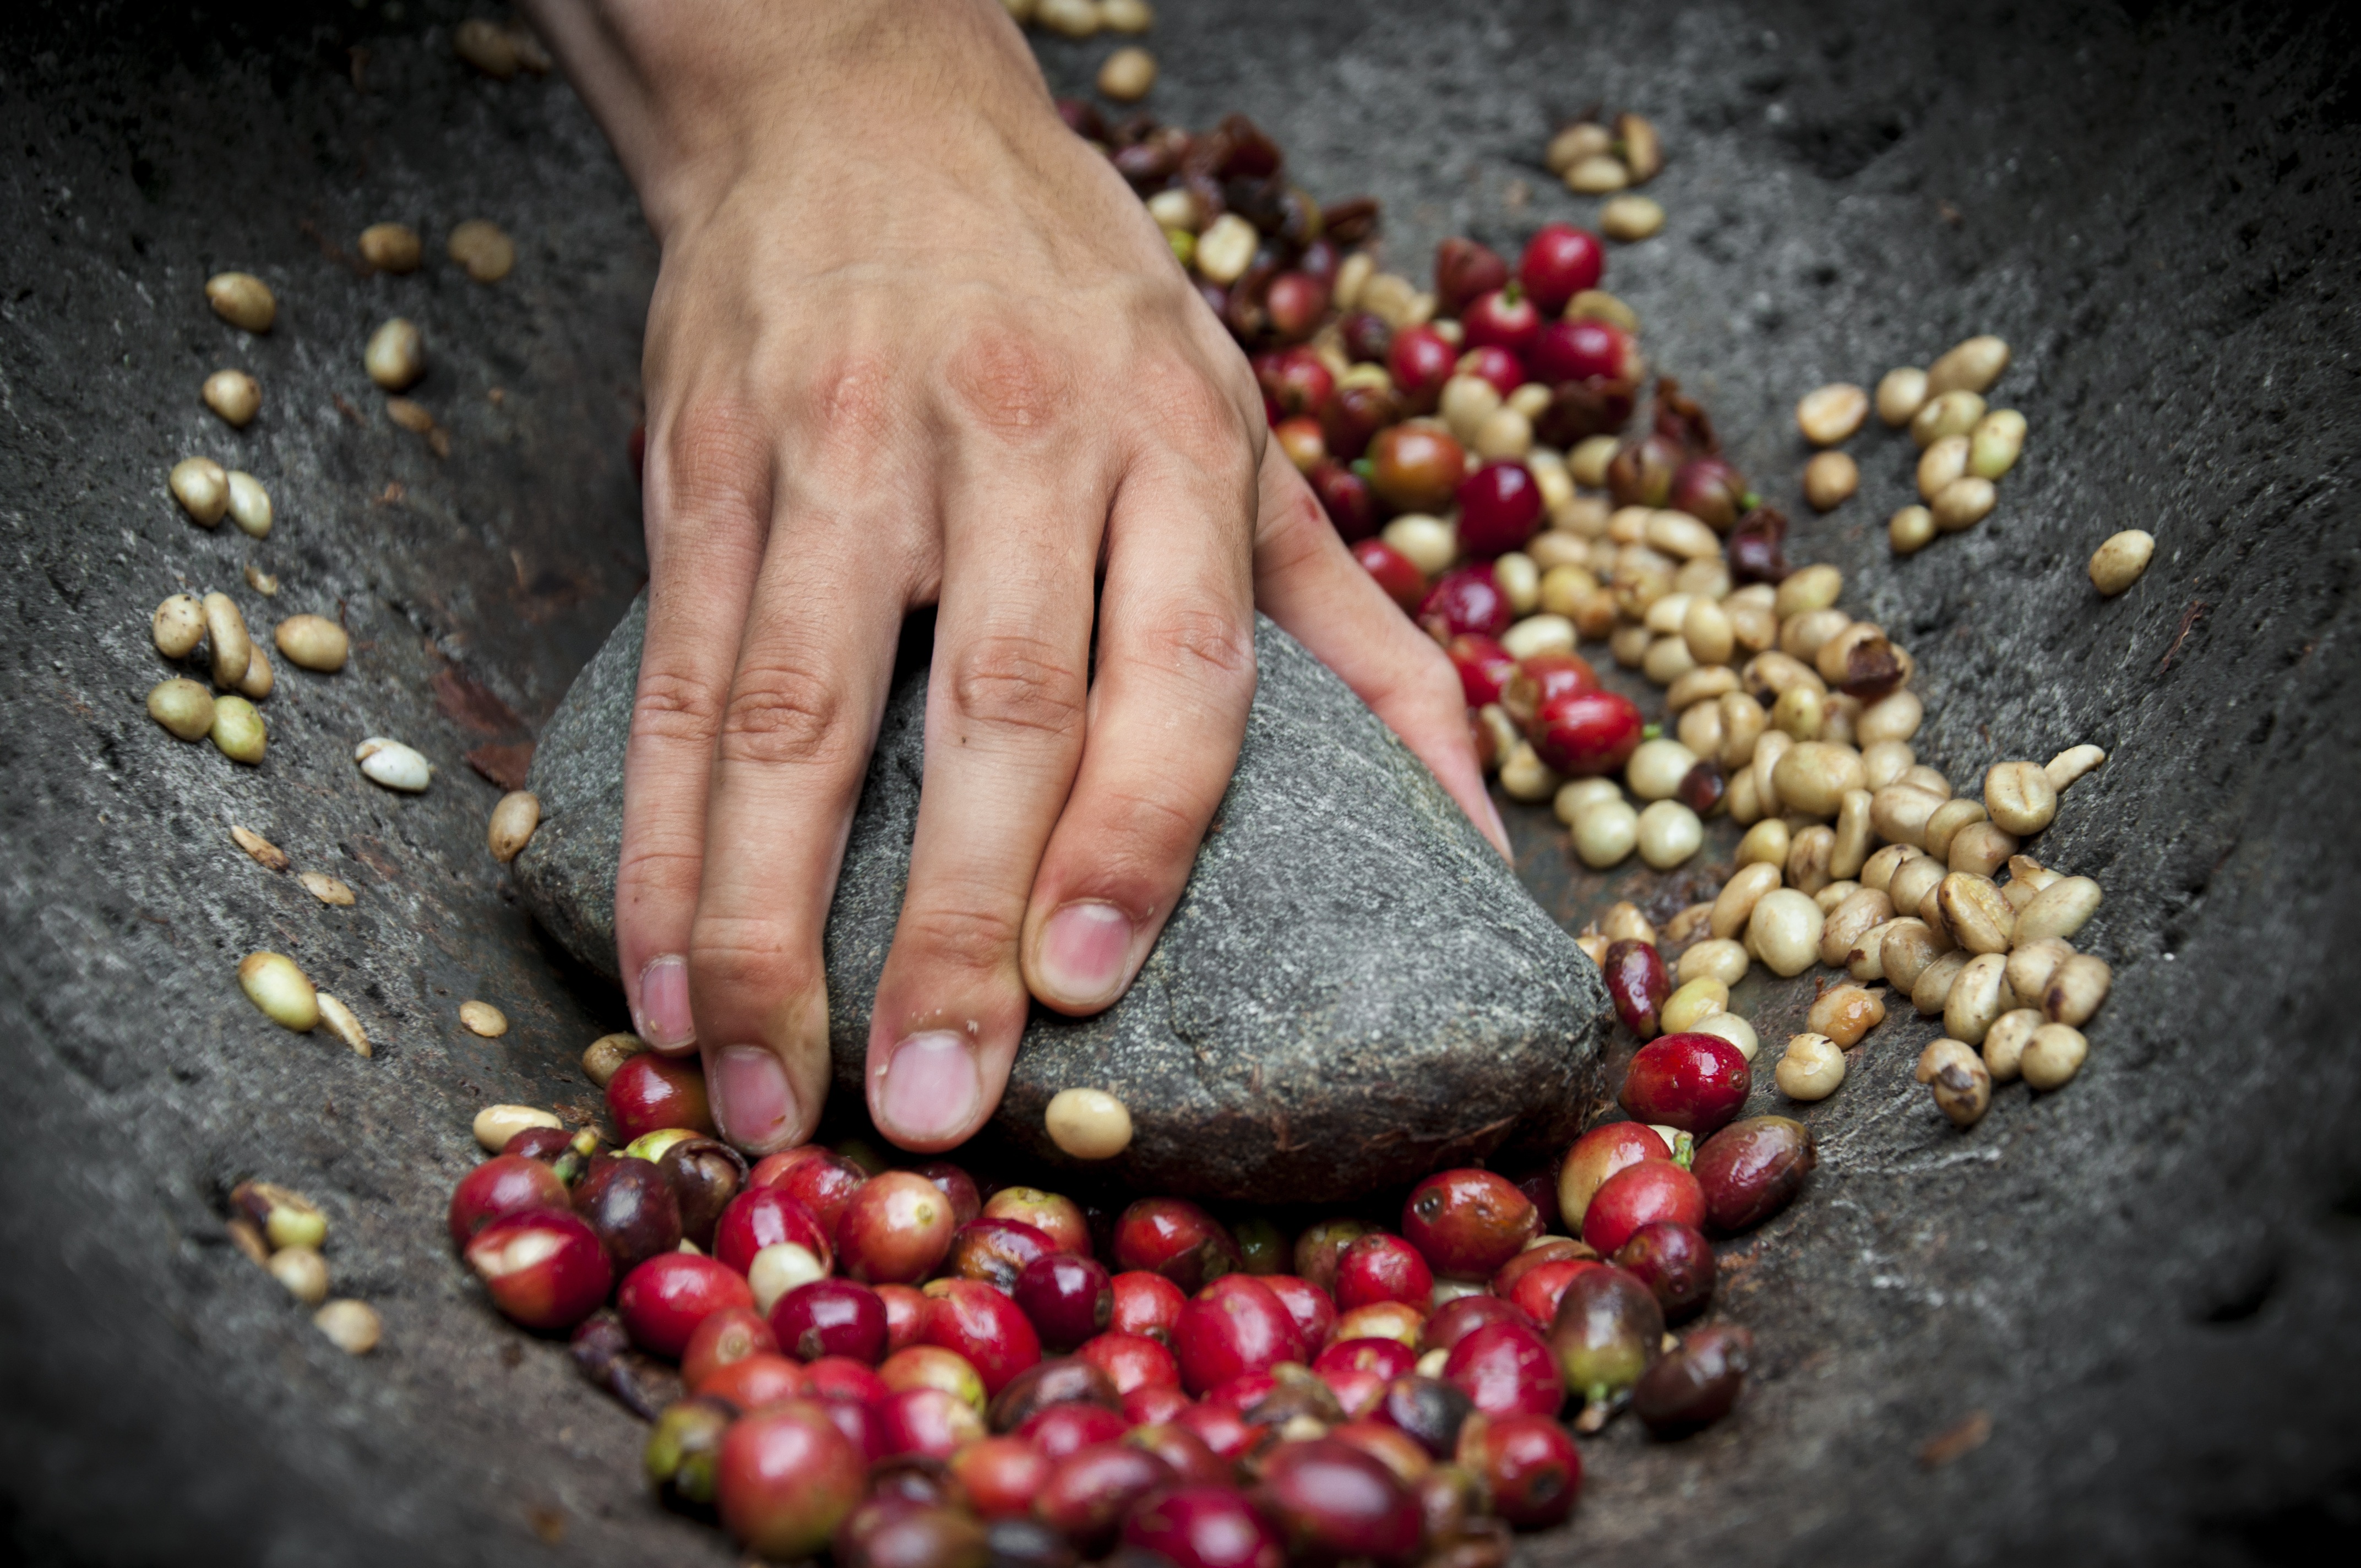
coffee, plant, grain, coffee bean, food, produce, vegetable, crop, soil